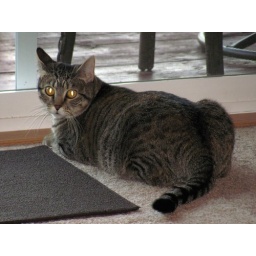
Kota by sliding glass door